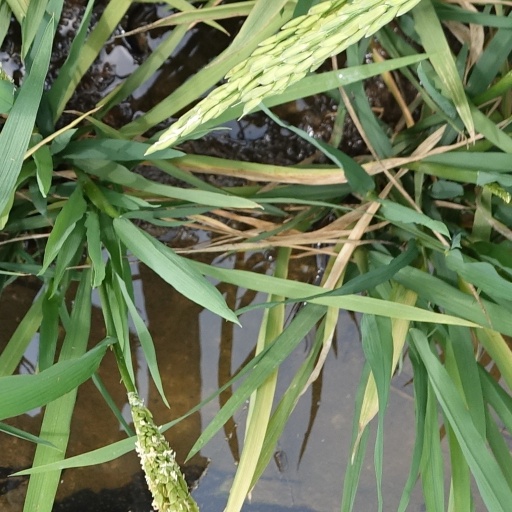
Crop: rice